Kornel Saláta

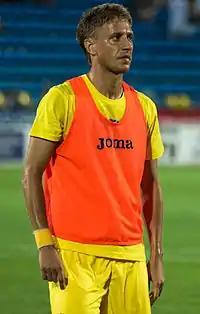
Šaláta with FC Rostov in 2012

Kornel Šaláta (born 24 January 1985) is a Slovak professional football who plays as a centre-back for MSO Štúrovo.